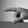
ASL letter: P